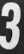
Number: 3